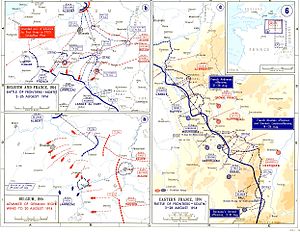
Grænseslagene / Efterspil / Analyse
Opsummeringskort over grænseslagene
Grænseslagene var en række slag, som blev udkæmpet langs østgrænsen af Frankrig og i det sydlige Belgien kort efter udbruddet af 1. Verdenskrig. Slagene var baseret på de militære strategier, som var udviklet af den franske generalstabschef general Joseph Joffre i Plan XVII og en offensiv fortolkning af den tyske Aufmarsch II indsatsplan, som var udformet af Helmuth von Moltke den yngre. Den tyske koncentration af styrke på den højre fløj, som skulle svinge gennem Belgien og angribe Frankrig bagfra blev forsinket af bevægelsen af general Charles Lanrezac's femte armé mod nordvest for at opfange den og tilstedeværelsen af British Expeditionary Force på hans venstre flanke. Franskmændene og briterne blev trængt tilbage af tyskerne, som var i stand til at invadere det nordlige Frankrig. Franske og britiske bagtropper forsinkede den tyske fremrykning, hvilket gav tid til at franskmændene kunne overføre deres styrker vestpå så de kunne forsvare Paris, hvilket førte til det første slag om Marne.